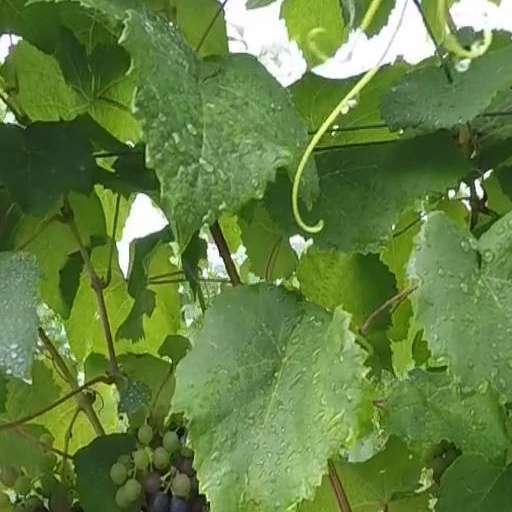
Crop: grape